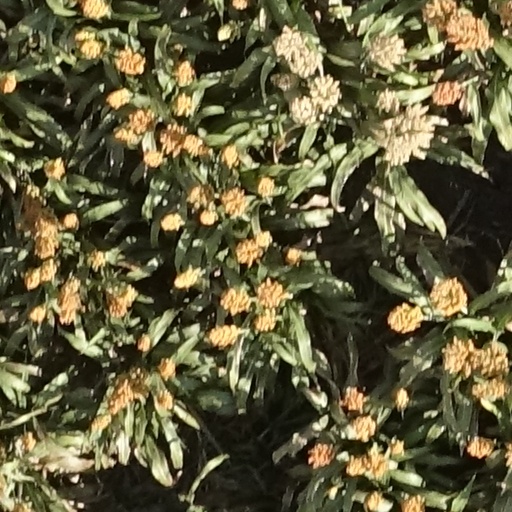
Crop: sorghum